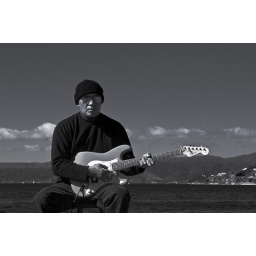
Nice beautiful day , walking in wellington water front